The Cross (band)

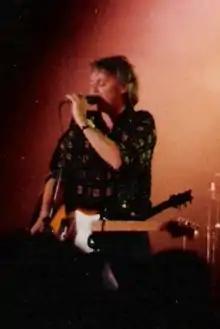
Taylor performing with The Cross in 1990.

After finishing Queen's 1989 album "The Miracle", Taylor went into the studio with the rest of the Cross for the first time to record "Mad, Bad and Dangerous to Know". The band composed the opening track "Top Of The World Ma". The rest of the album consisted mainly of individually written songs, except for "Power To Love" which was a joint venture by Macrae, Noone and Moss. Clayton Moss sang lead vocals on his own track "Better Things", and Spike Edney played mandolin on "Final Destination", which was written by Taylor. "Final Destination" was released as a single, as were "Liar" and "Power To Love", the latter being the last single to be released in the UK by the group. "Final Destination" came with a live rendition of Taylor's song "Man On Fire" as a B-side, and "Liar" (Noone) had a brand new track, "In Charge Of My Heart", which was also penned by Taylor. The 12" single and CD of "Liar" also included extended remixes of both "Liar" and "In Charge Of My Heart". The instrumental section at the beginning of "In Charge Of My Heart" was used as the opening to concerts on the accompanying tour. "Closer To You" (Edney) had been planned to be released in America, but the idea was never discussed again. The group having seemingly given up on the UK market, the accompanying tour only included dates in Germany, Austria, Switzerland and Ibiza. Unusual for such tours, every song from the new album was played live.